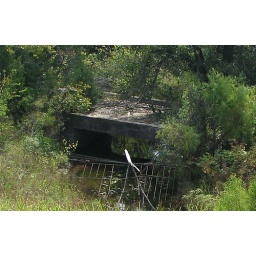
Old bridge just west of the water plant near the county line.